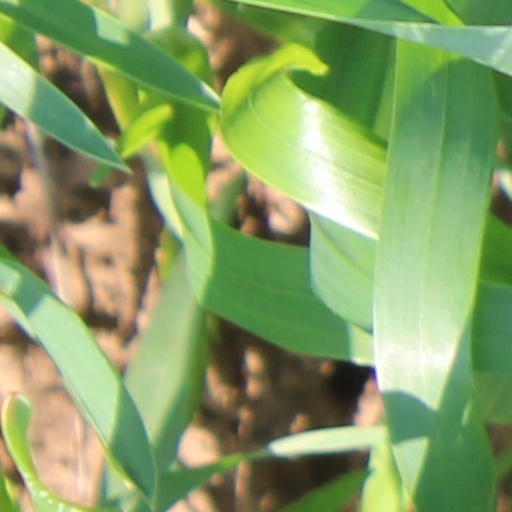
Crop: wheat